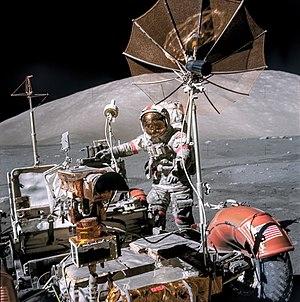
Le rover lunaire Apollo ou LRV est une astromobile fabriquée à quatre exemplaires pour l'agence spatiale américaine qui fut utilisé par les astronautes au cours des missions Apollo pour explorer la surface de la Lune. Il roula pour la première fois le 31 juillet 1971 dans le cadre de la mission Apollo 15 et est le premier véhicule tout-terrain conduit par un humain ailleurs que sur Terre.